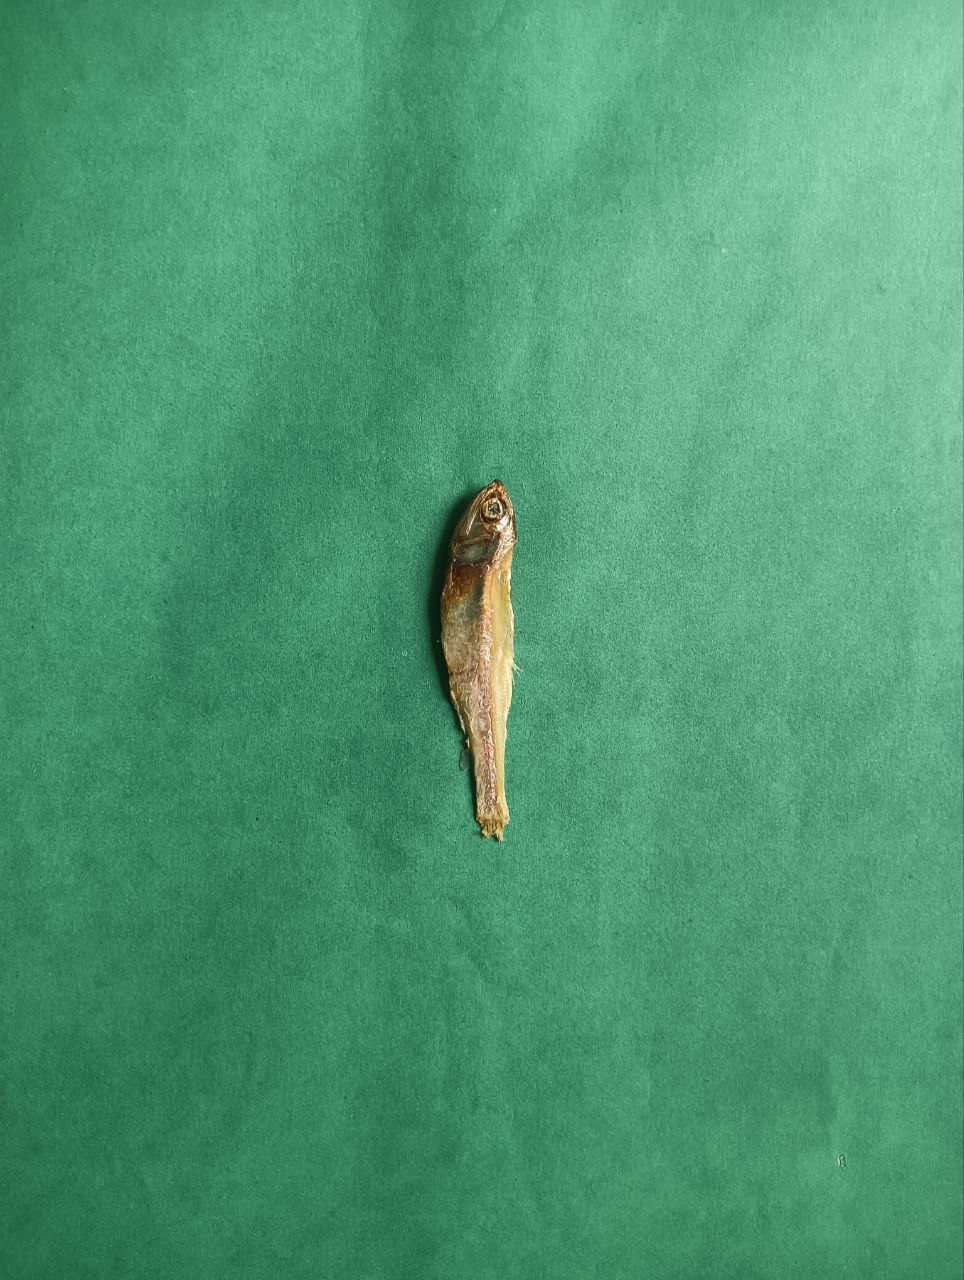
Species: narkeli